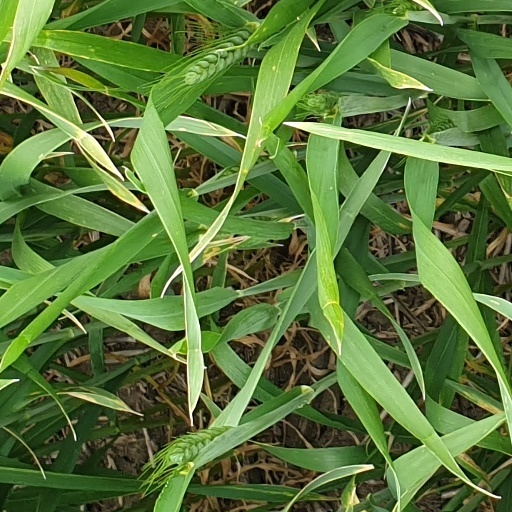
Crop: wheat